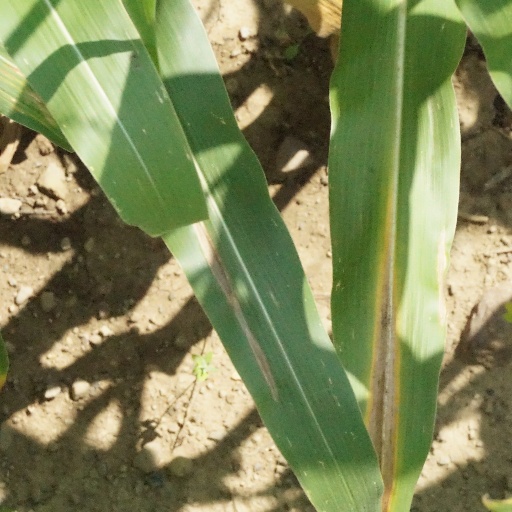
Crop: maize; corn